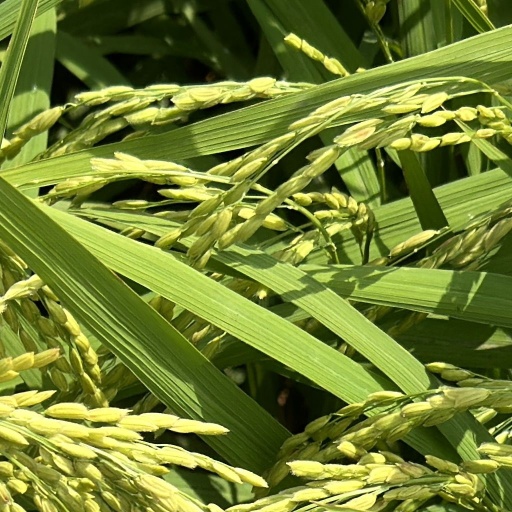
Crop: rice